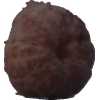
Label: orange_peeled